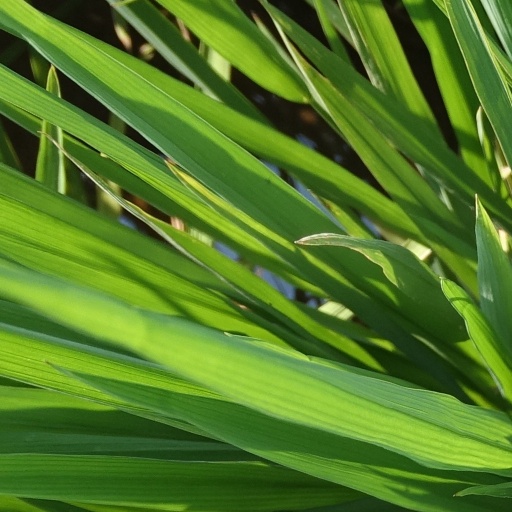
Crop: rice